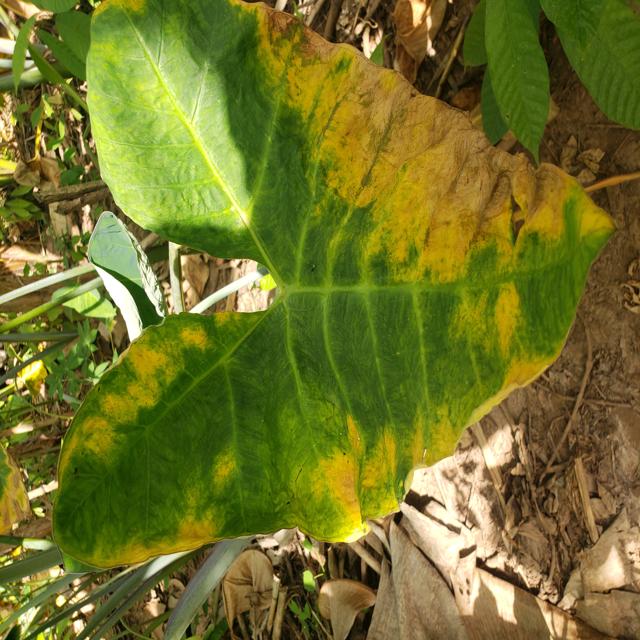
Label: Late_Blight